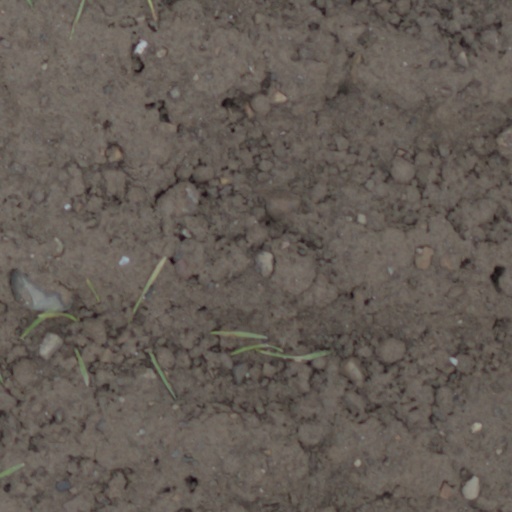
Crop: wheat